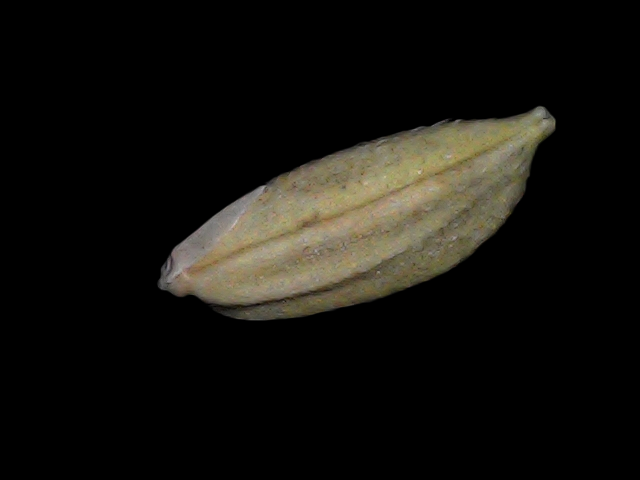
Rice variety: Bd34